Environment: real
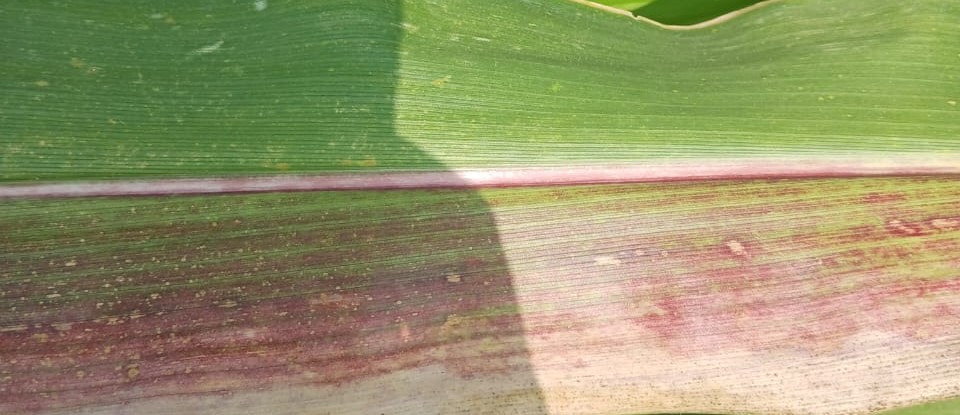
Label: phosphorus_deficiency